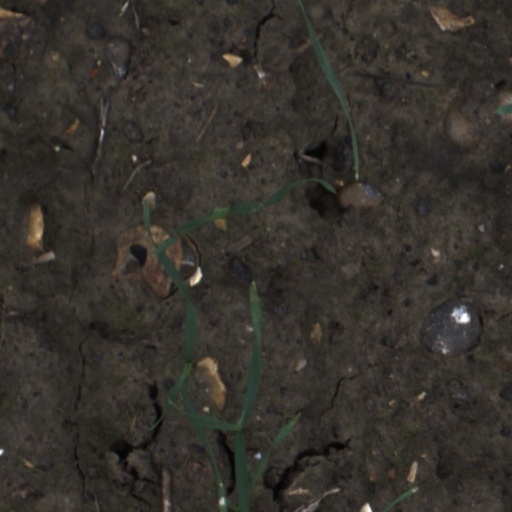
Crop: wheat